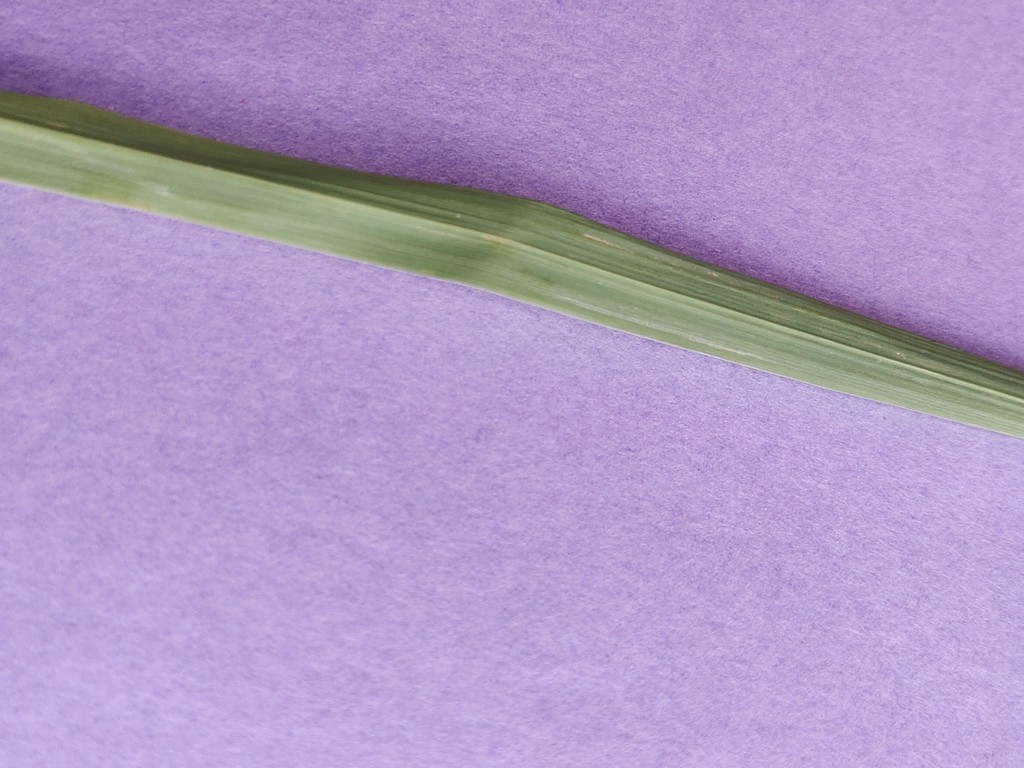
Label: Healthy